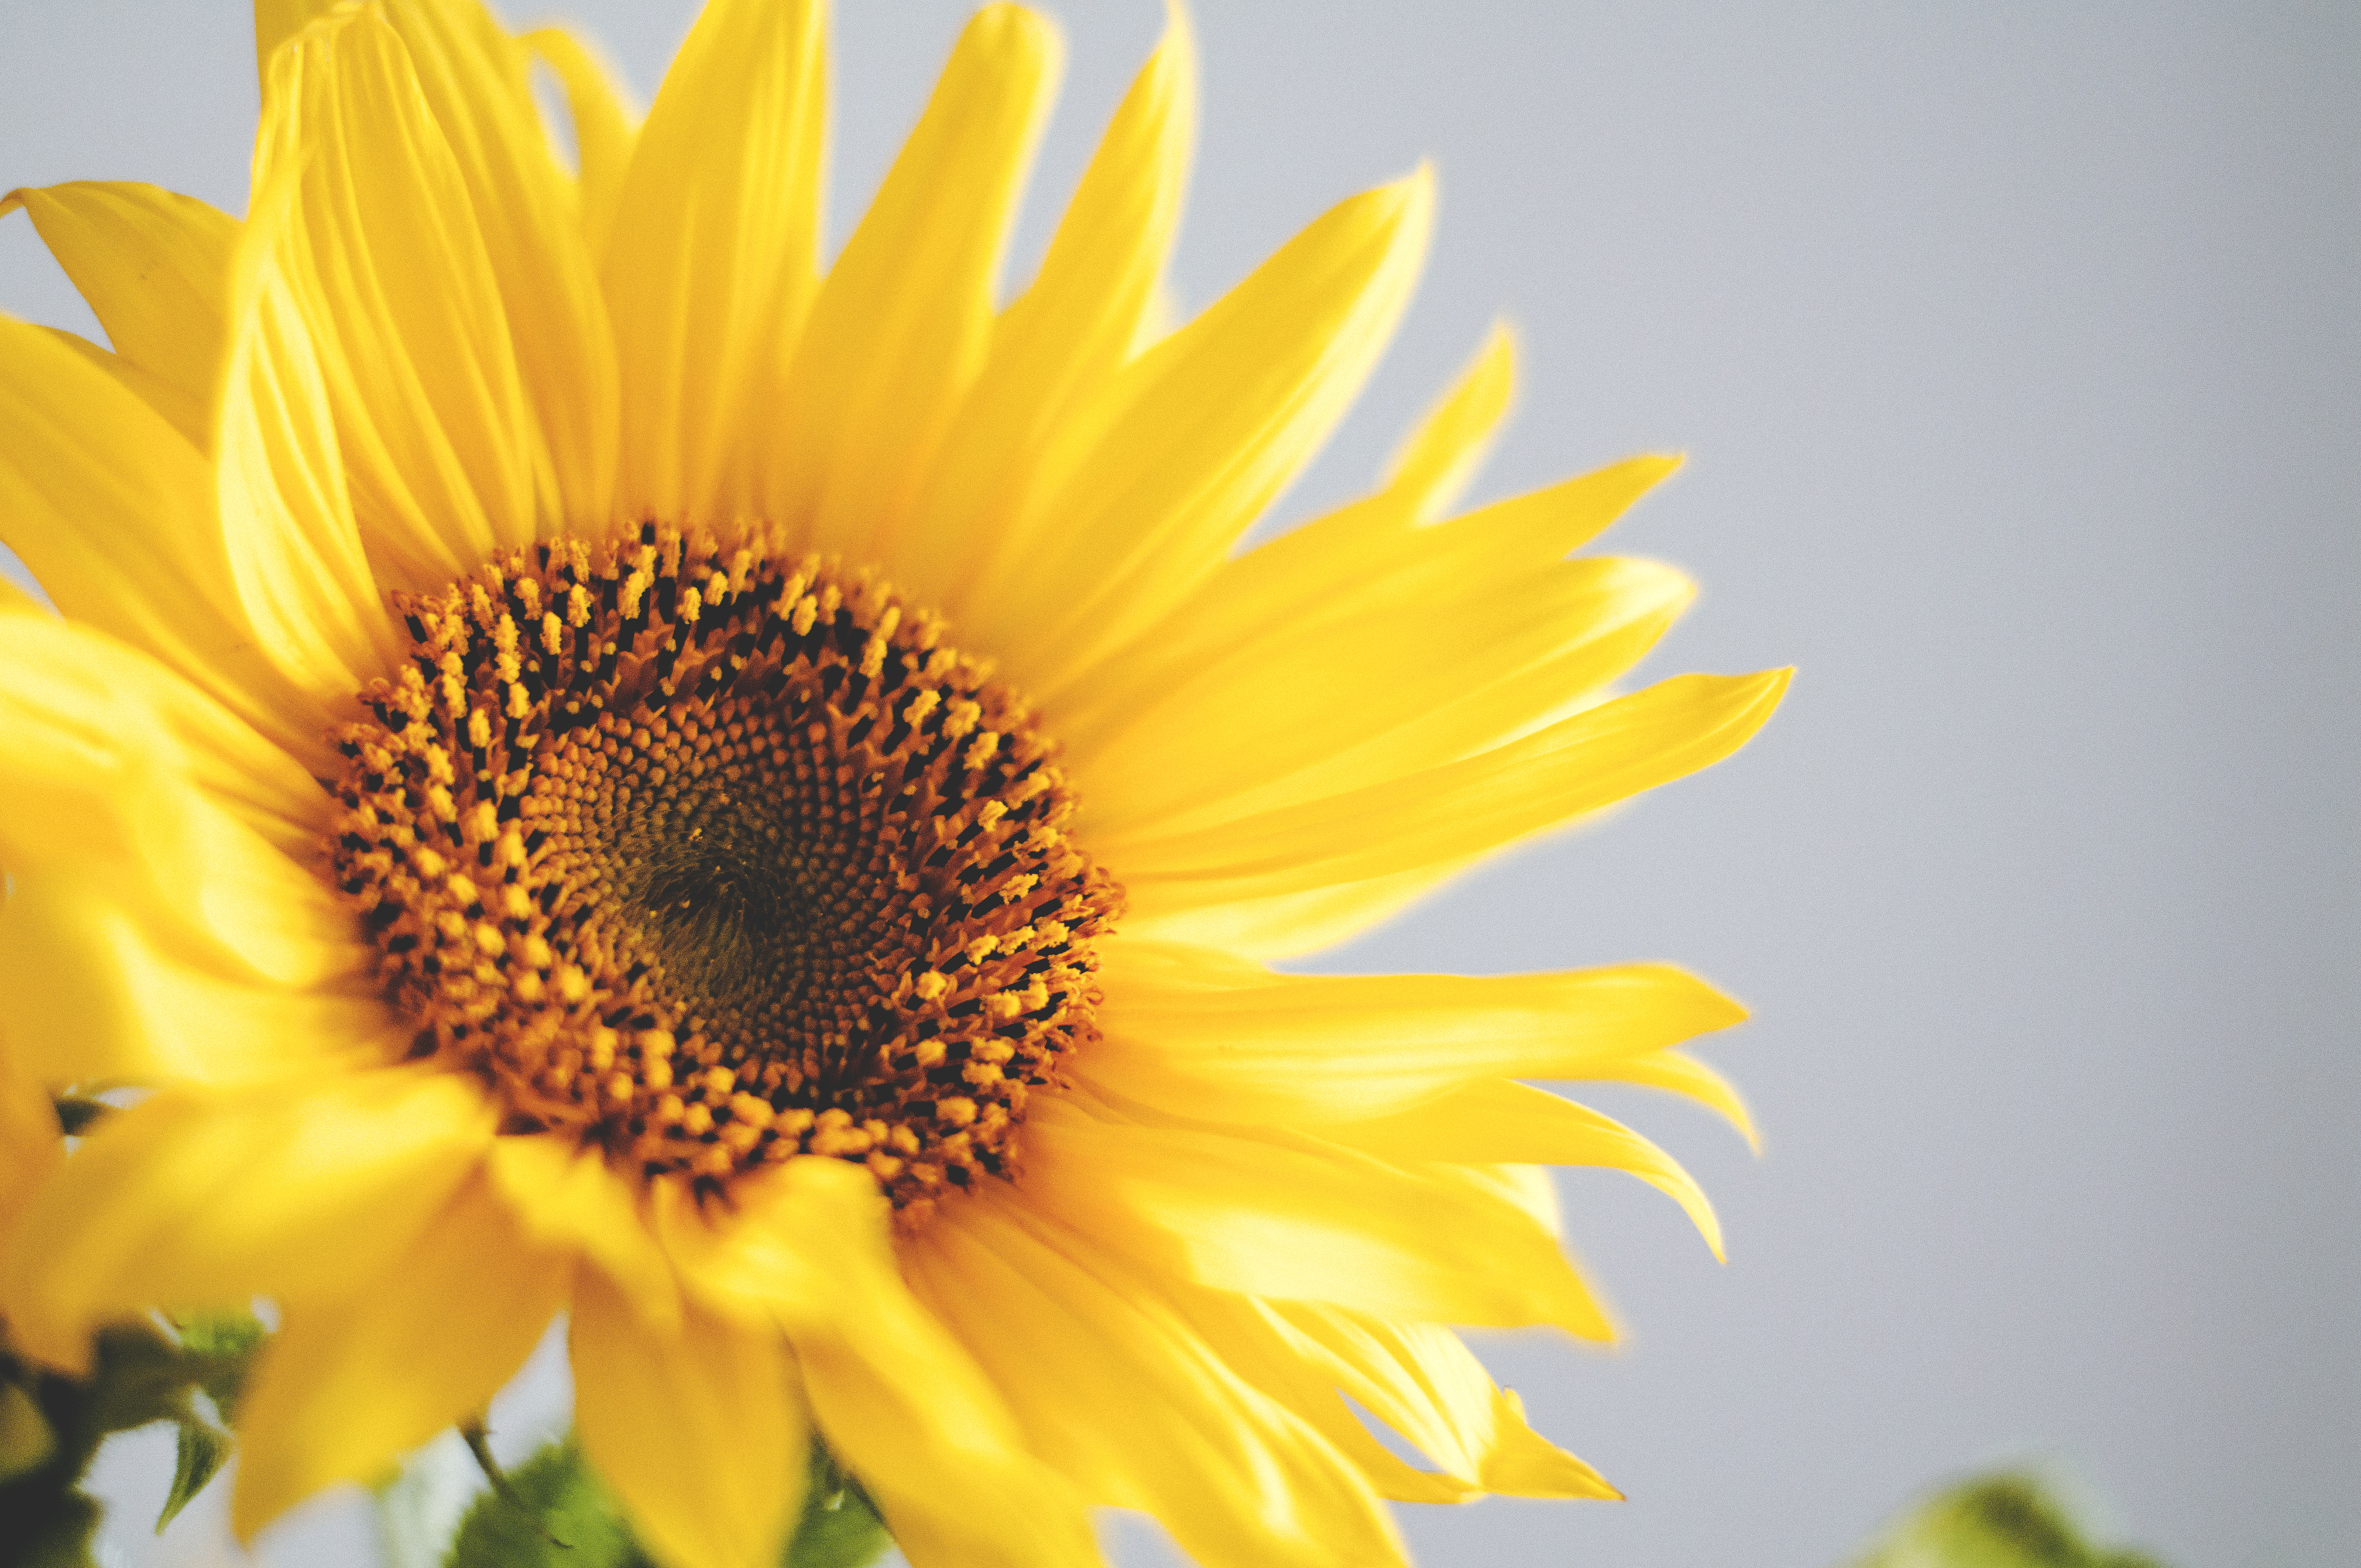
nature, plant, flower, petal, botany, yellow, flora, sunflower, close up, macro photography, flowering plant, daisy family, sunflower seed, plant stem, land plant